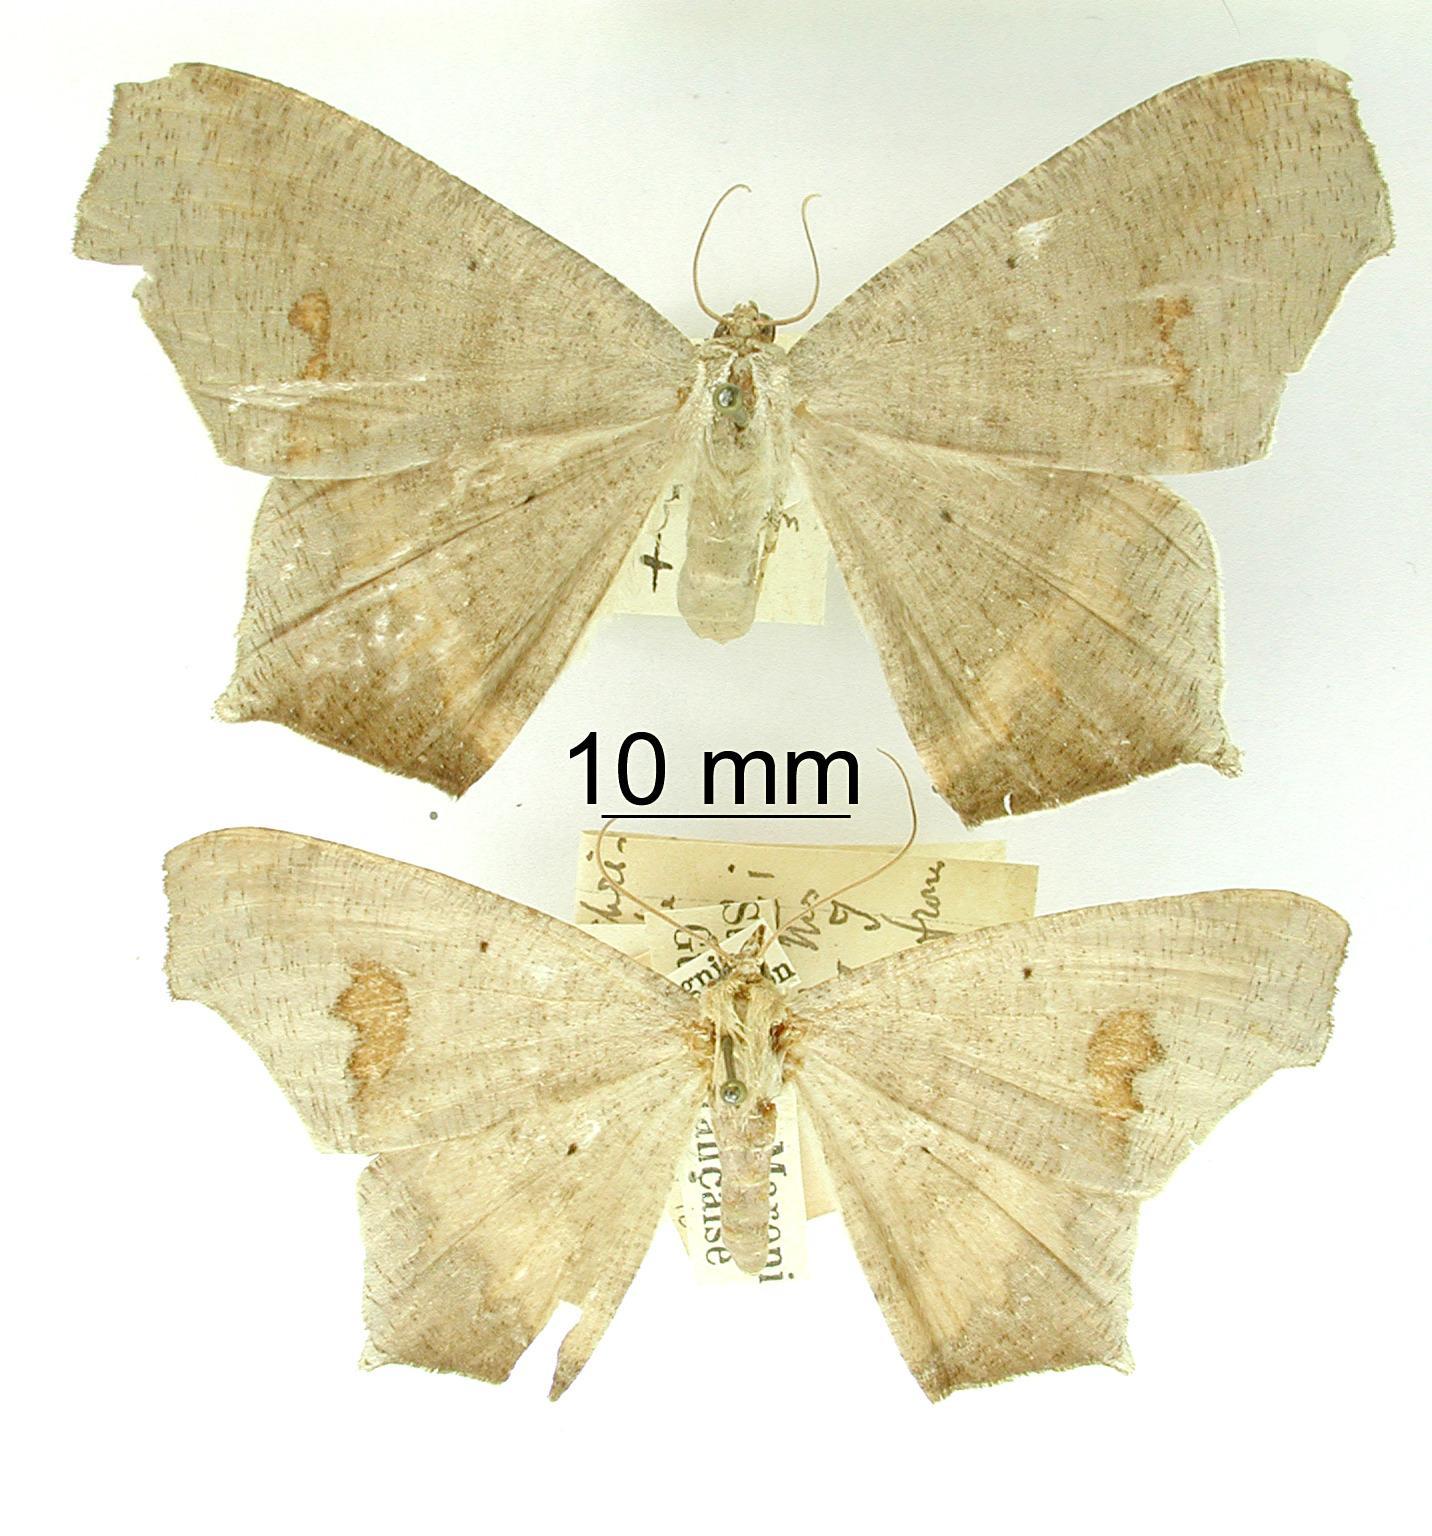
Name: Euclysia dentifasciata
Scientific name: Euclysia dentifasciata Dognin, 1910
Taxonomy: Animalia, Arthropoda, Insecta, Lepidoptera, Geometridae, Ennominae
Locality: St. Jean de Maroni; St. Laurent du Maroni; both in French Guiana, French Guiana